Embroidery Machine Museum, Plauen

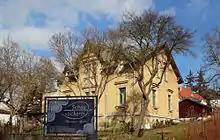
The Embroidery Machine Museum

The Embroidery Machine Museum has historical and regional importance in the City of Plauen, Germany. The exhibit is located in a small group of buildings consisting of a home and a small factory with original embroidery machines. Because of the historic and authentic nature of the structures and the originality of the machinery, this exhibit offers insight into Saxony textile industry as it existed in the late 1800s and early 1900s.